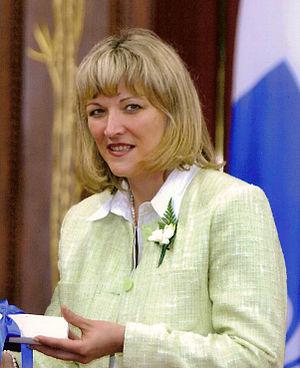
Lise Theriault
Lise Thériault, née le 7 janvier 1966 à Toronto, est une femme politique québécoise.
Anjou–Louis-Riel est une circonscription électorale provinciale québécoise située dans la région de Montréal.
Le vice-premier ministre du Québec est le ministre responsable de seconder le premier ministre dans ses fonctions.